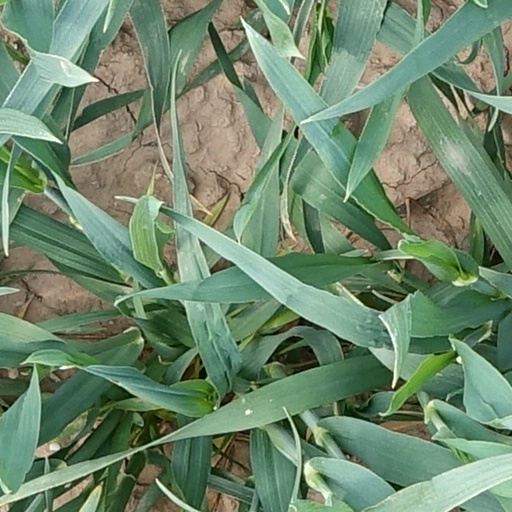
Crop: wheat